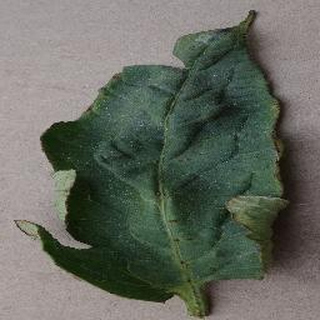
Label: tomato_bacterial_spot